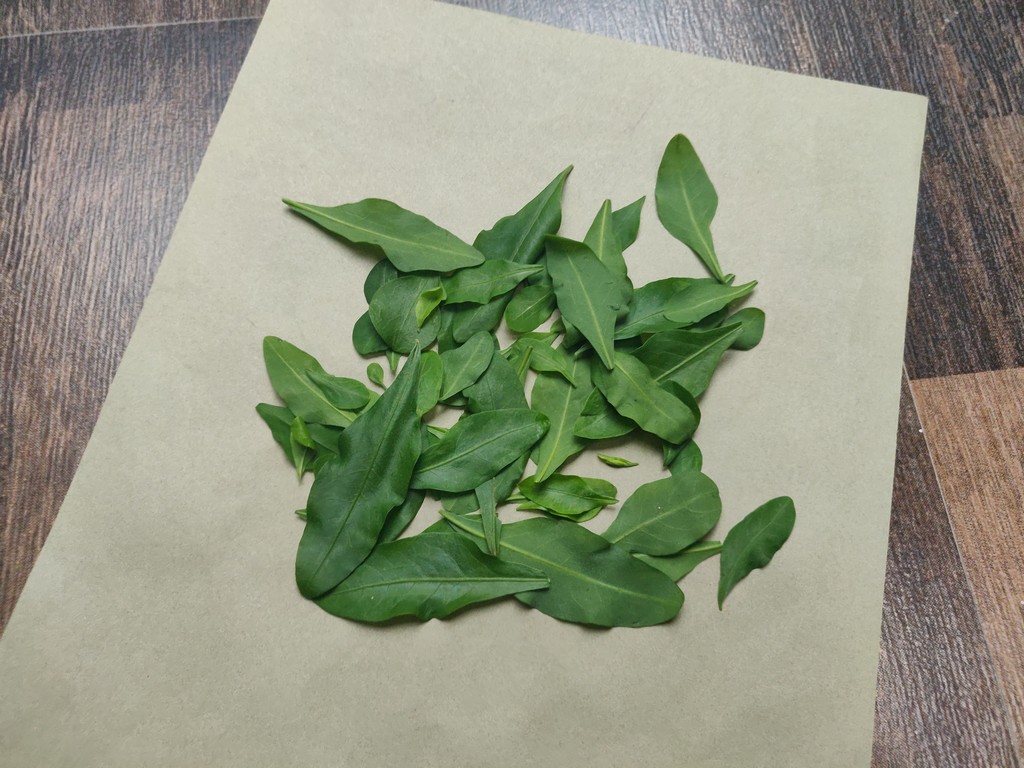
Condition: Healthy
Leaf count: multiple
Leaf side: unknown